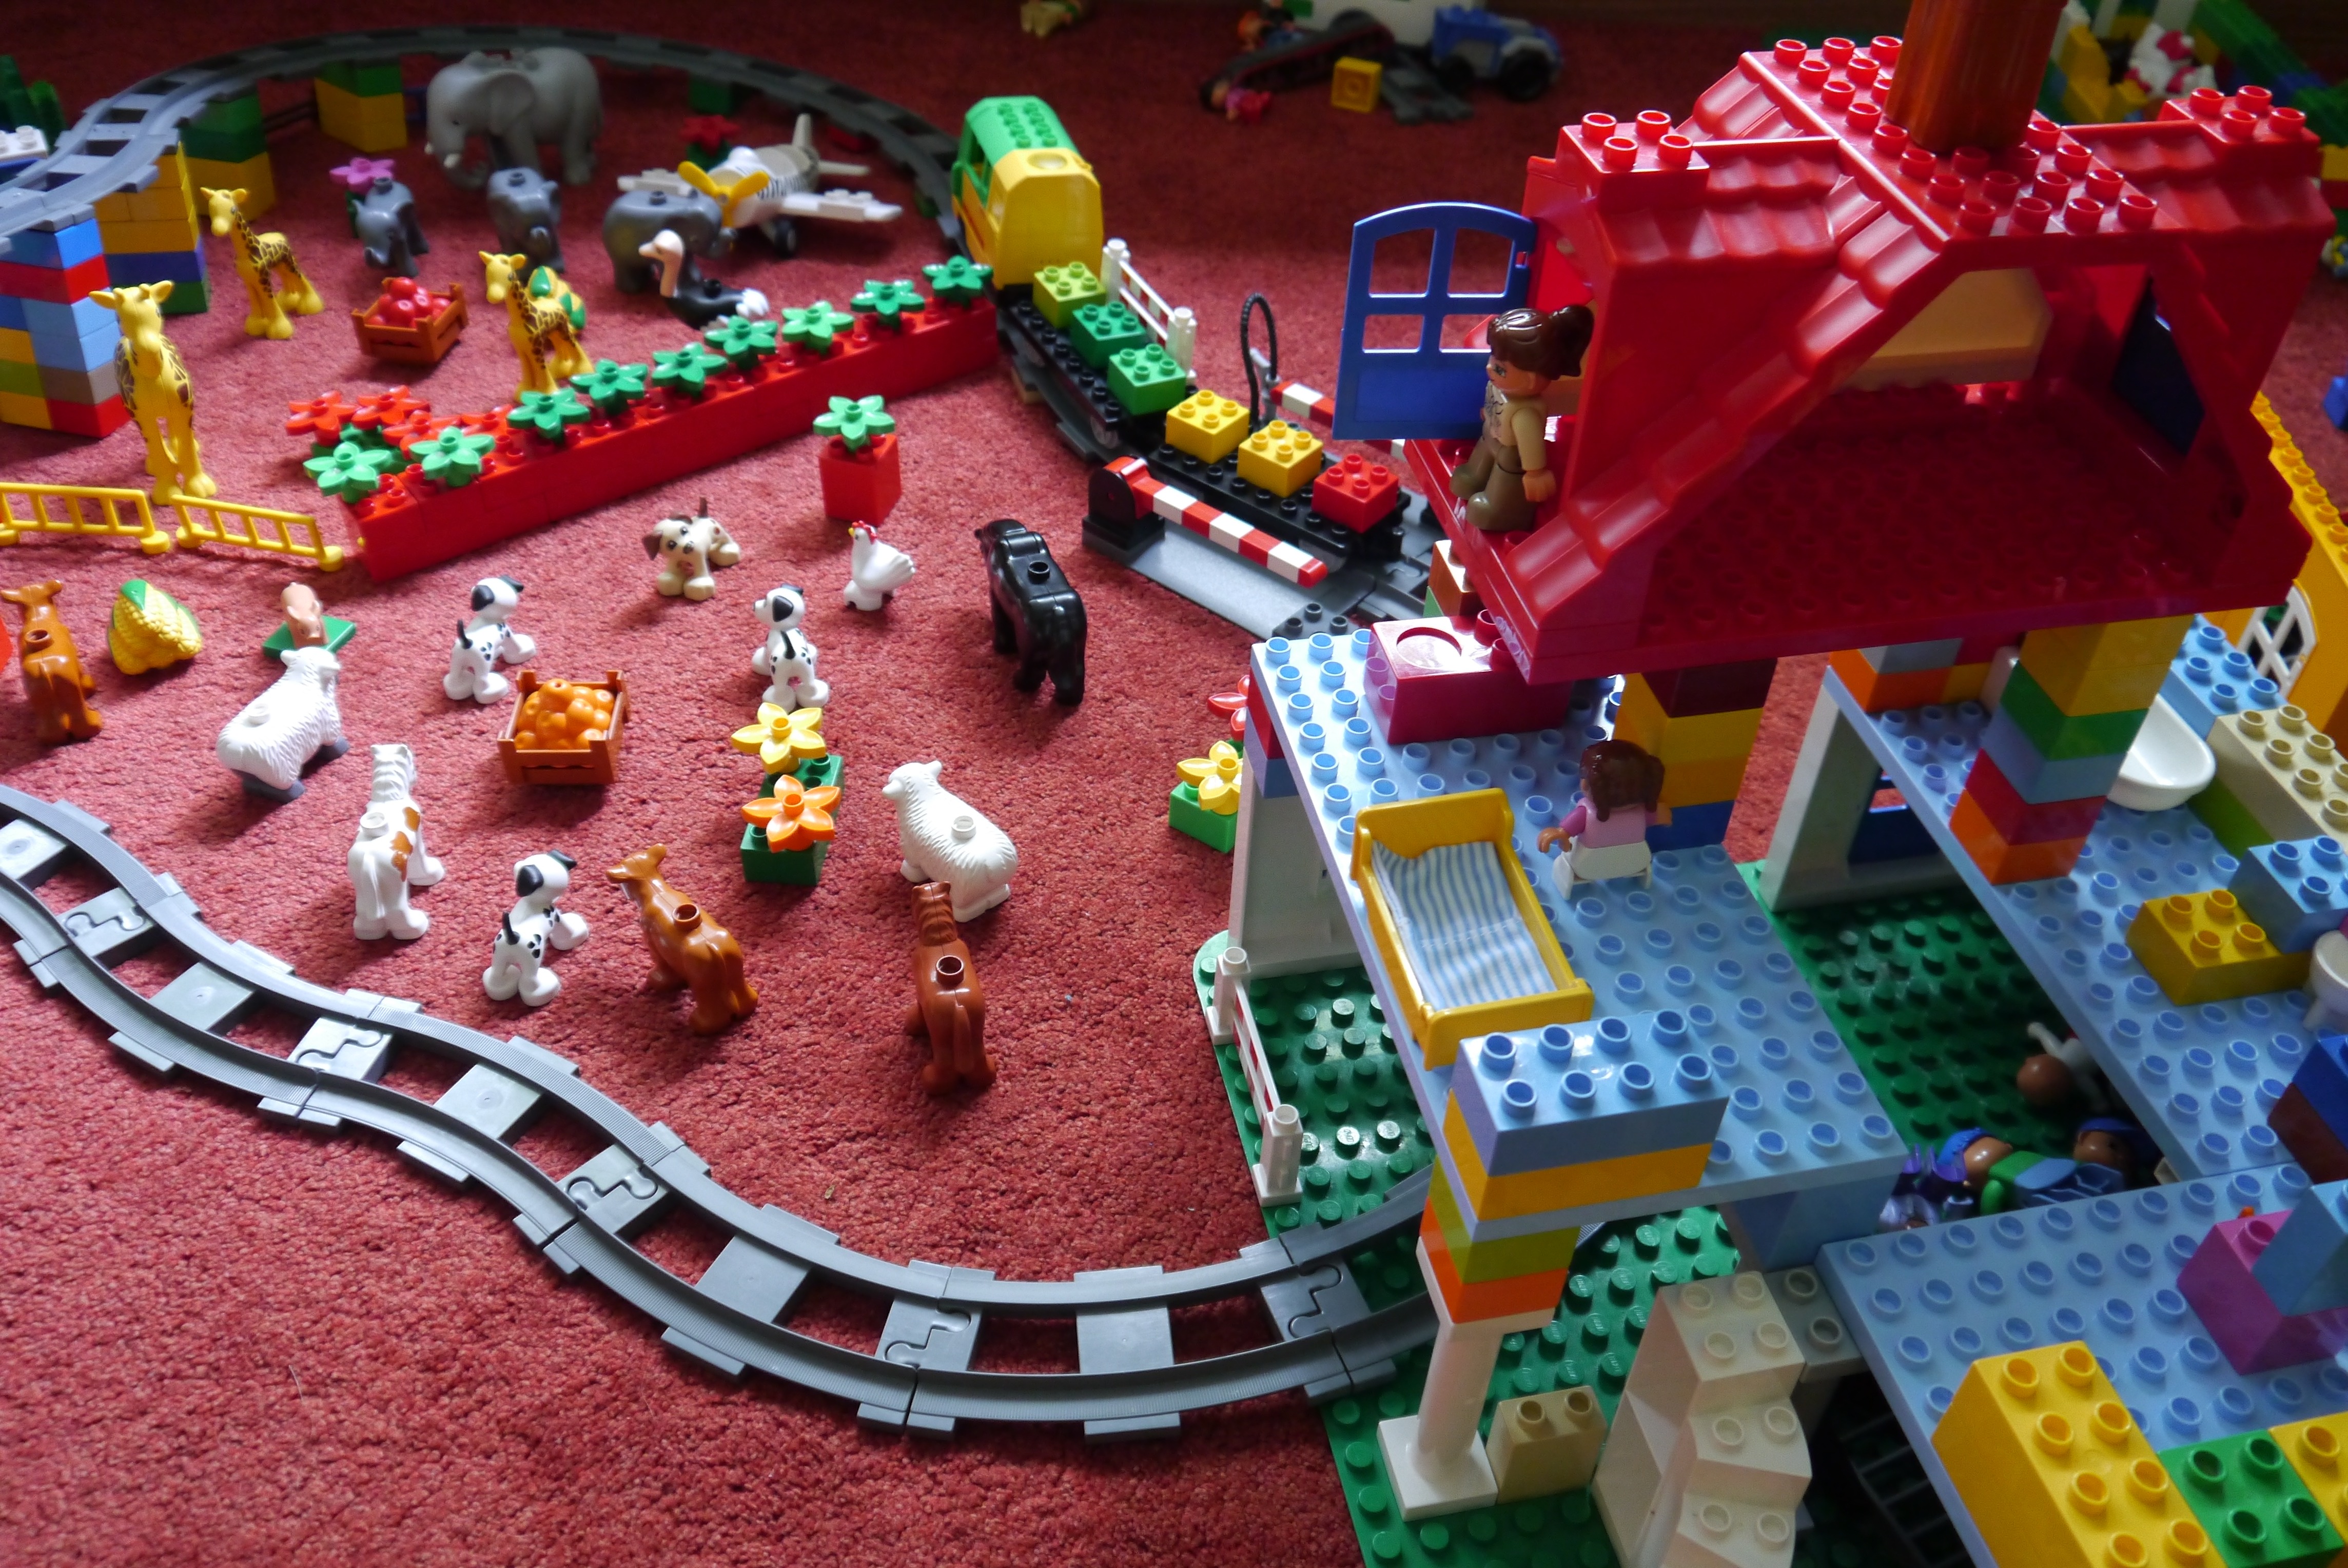
play, train, toy, apartment, lego, seemed, screenshot, children's room